Bangabandhu Sheikh Mujib Road

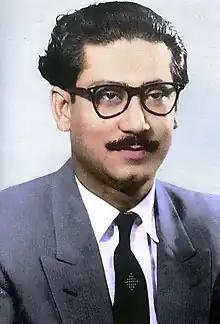
Sheikh Mujibur Rahman after whom the road is named

Bangabandhu Sheikh Mujib Road (Bengali: বঙ্গবন্ধু শেখ মুজিব সড়ক, Hindi: बंगबंधु शेख मुजीब मार्ग, Urdu: ) is a street situated in Lutyens' Delhi at the centre of New Delhi, capital of India. The road was formerly named Park Street. The name was changed by New Delhi Municipal Council as a "friendly gesture" towards Bangladesh. The road is named after Bangabandhu Sheikh Mujibur Rahman, founding president of Bangladesh. The newly renamed road was opened by Prime Minister Sheikh Hasina and Prime Minister Narendra Modi on 8 April 2017.